Automatic Man

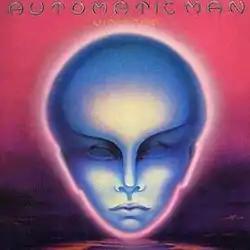
The Visitors Album Cover

The second Automatic Man album was entitled "Visitors" and released in 1977 with a more accessible sound than their debut. Bayeté solely wrote each track. Guitarist Pat Thrall was still a member but Shrieve and Harvey were now replaced by bassist Jerome Rimson (also from the "Go" project) and drummer Glenn Symmonds. Originally from Detroit, Rimson played bass on the track "Man from Manhattan" by Eddie Howell with Freddie Mercury on piano and vocals, and Brian May on Guitar. From 1974 he had been musical director for Van Morrison, playing on several tours and in 1976, he played on the Al Jarreau's Grammy winning jazz album "Glow". Glenn Symmonds had been Eddie Money's drummer since 1974, departing to record and tour with ex-Santana percussionist Coke Escovedo.